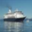
Label: ship